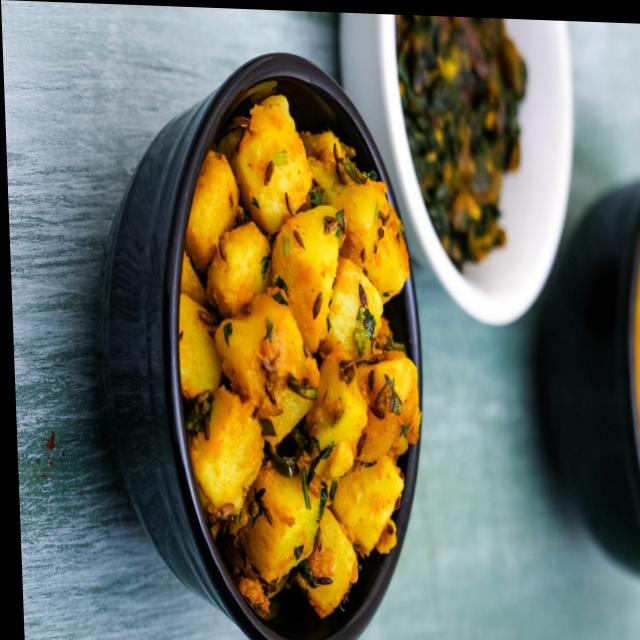
Dish: bhindi_masala